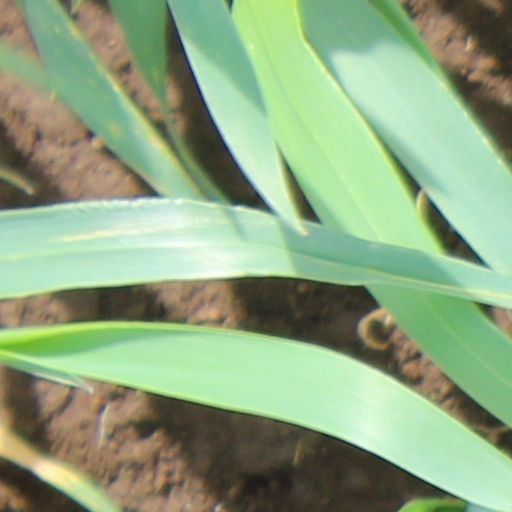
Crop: wheat